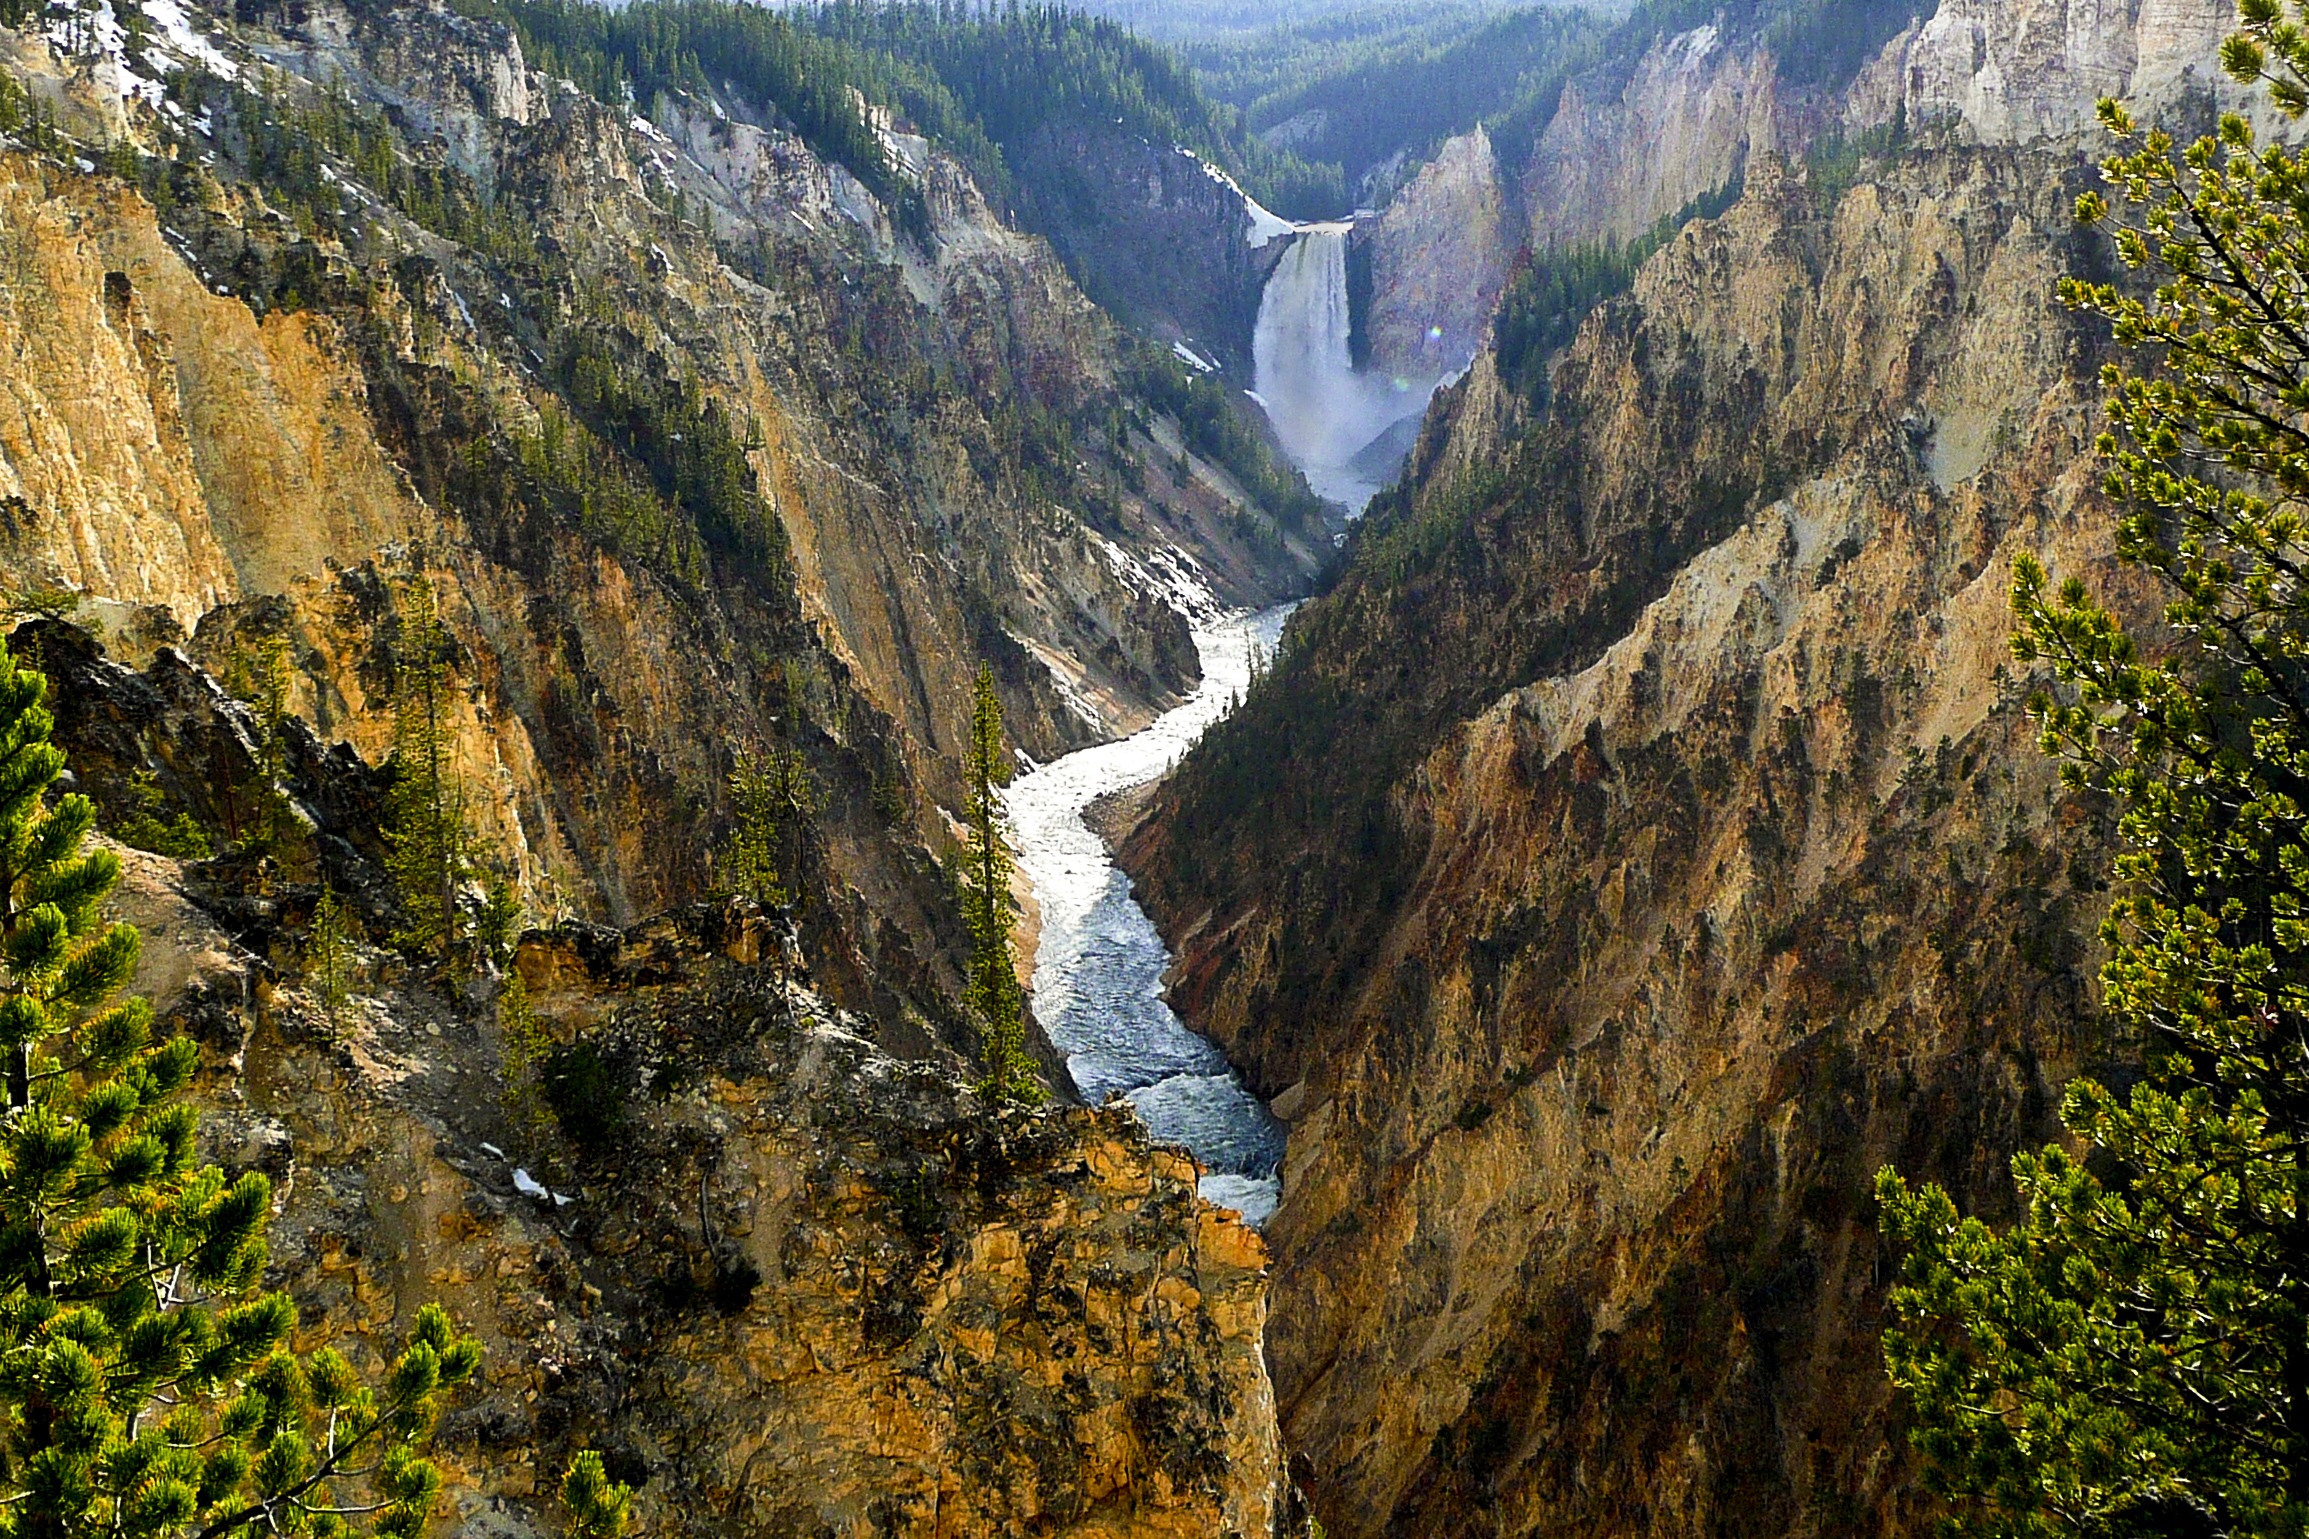
landscape, water, nature, waterfall, wilderness, walking, mountain, trail, adventure, valley, mountain range, summer, cliff, scenery, usa, fjord, canyon, terrain, national park, ridge, alps, whitewater, ravine, famous, wyoming, water feature, yellowstone river, yellowstone national park, landform, mountain pass, geographical feature, mountainous landforms, geological phenomenon